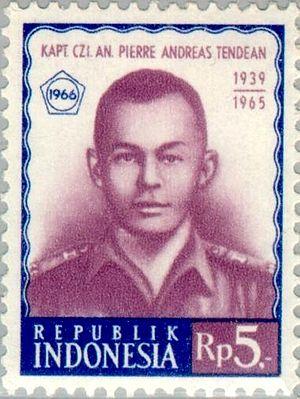
Pierre Tendean était un officier indo des forces armées indonésiennes qui, victime du